Hudson Park High School

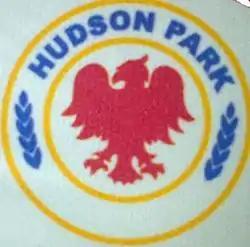
Hudson Park High School crest

Hudson Park High School is a public English medium co-educational high school situated in the suburb of Vincent in East London in the Eastern Cape province of South Africa, It is one of the top and most academic schools in East London and also one of the good rugby schools. The school was established on the 5 August 1905.